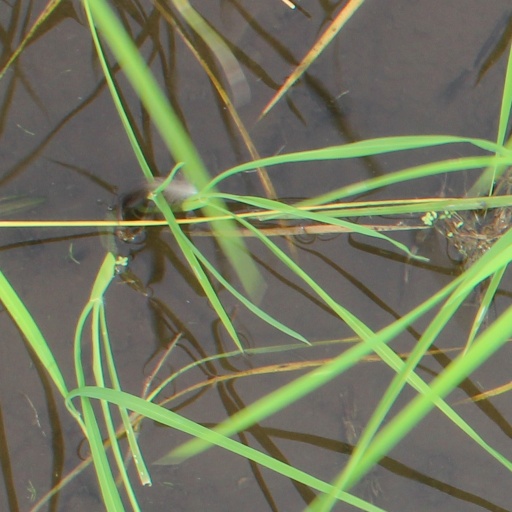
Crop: rice